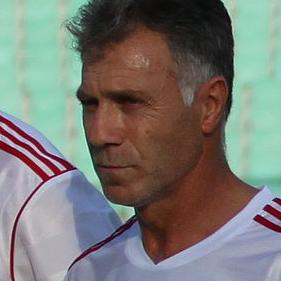
Age: 53